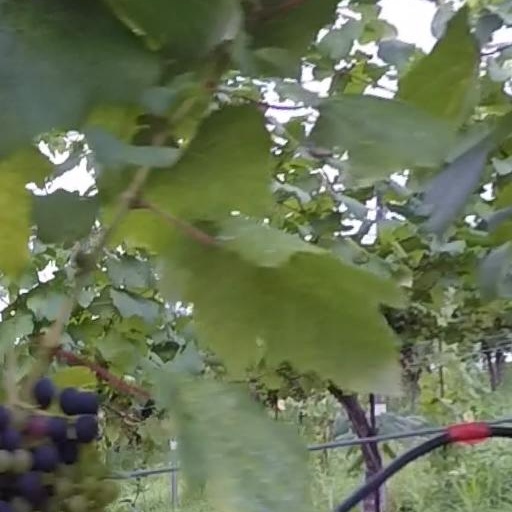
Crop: grape